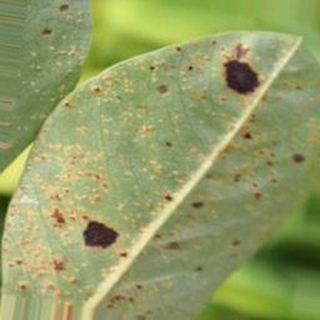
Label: groundnut_rust